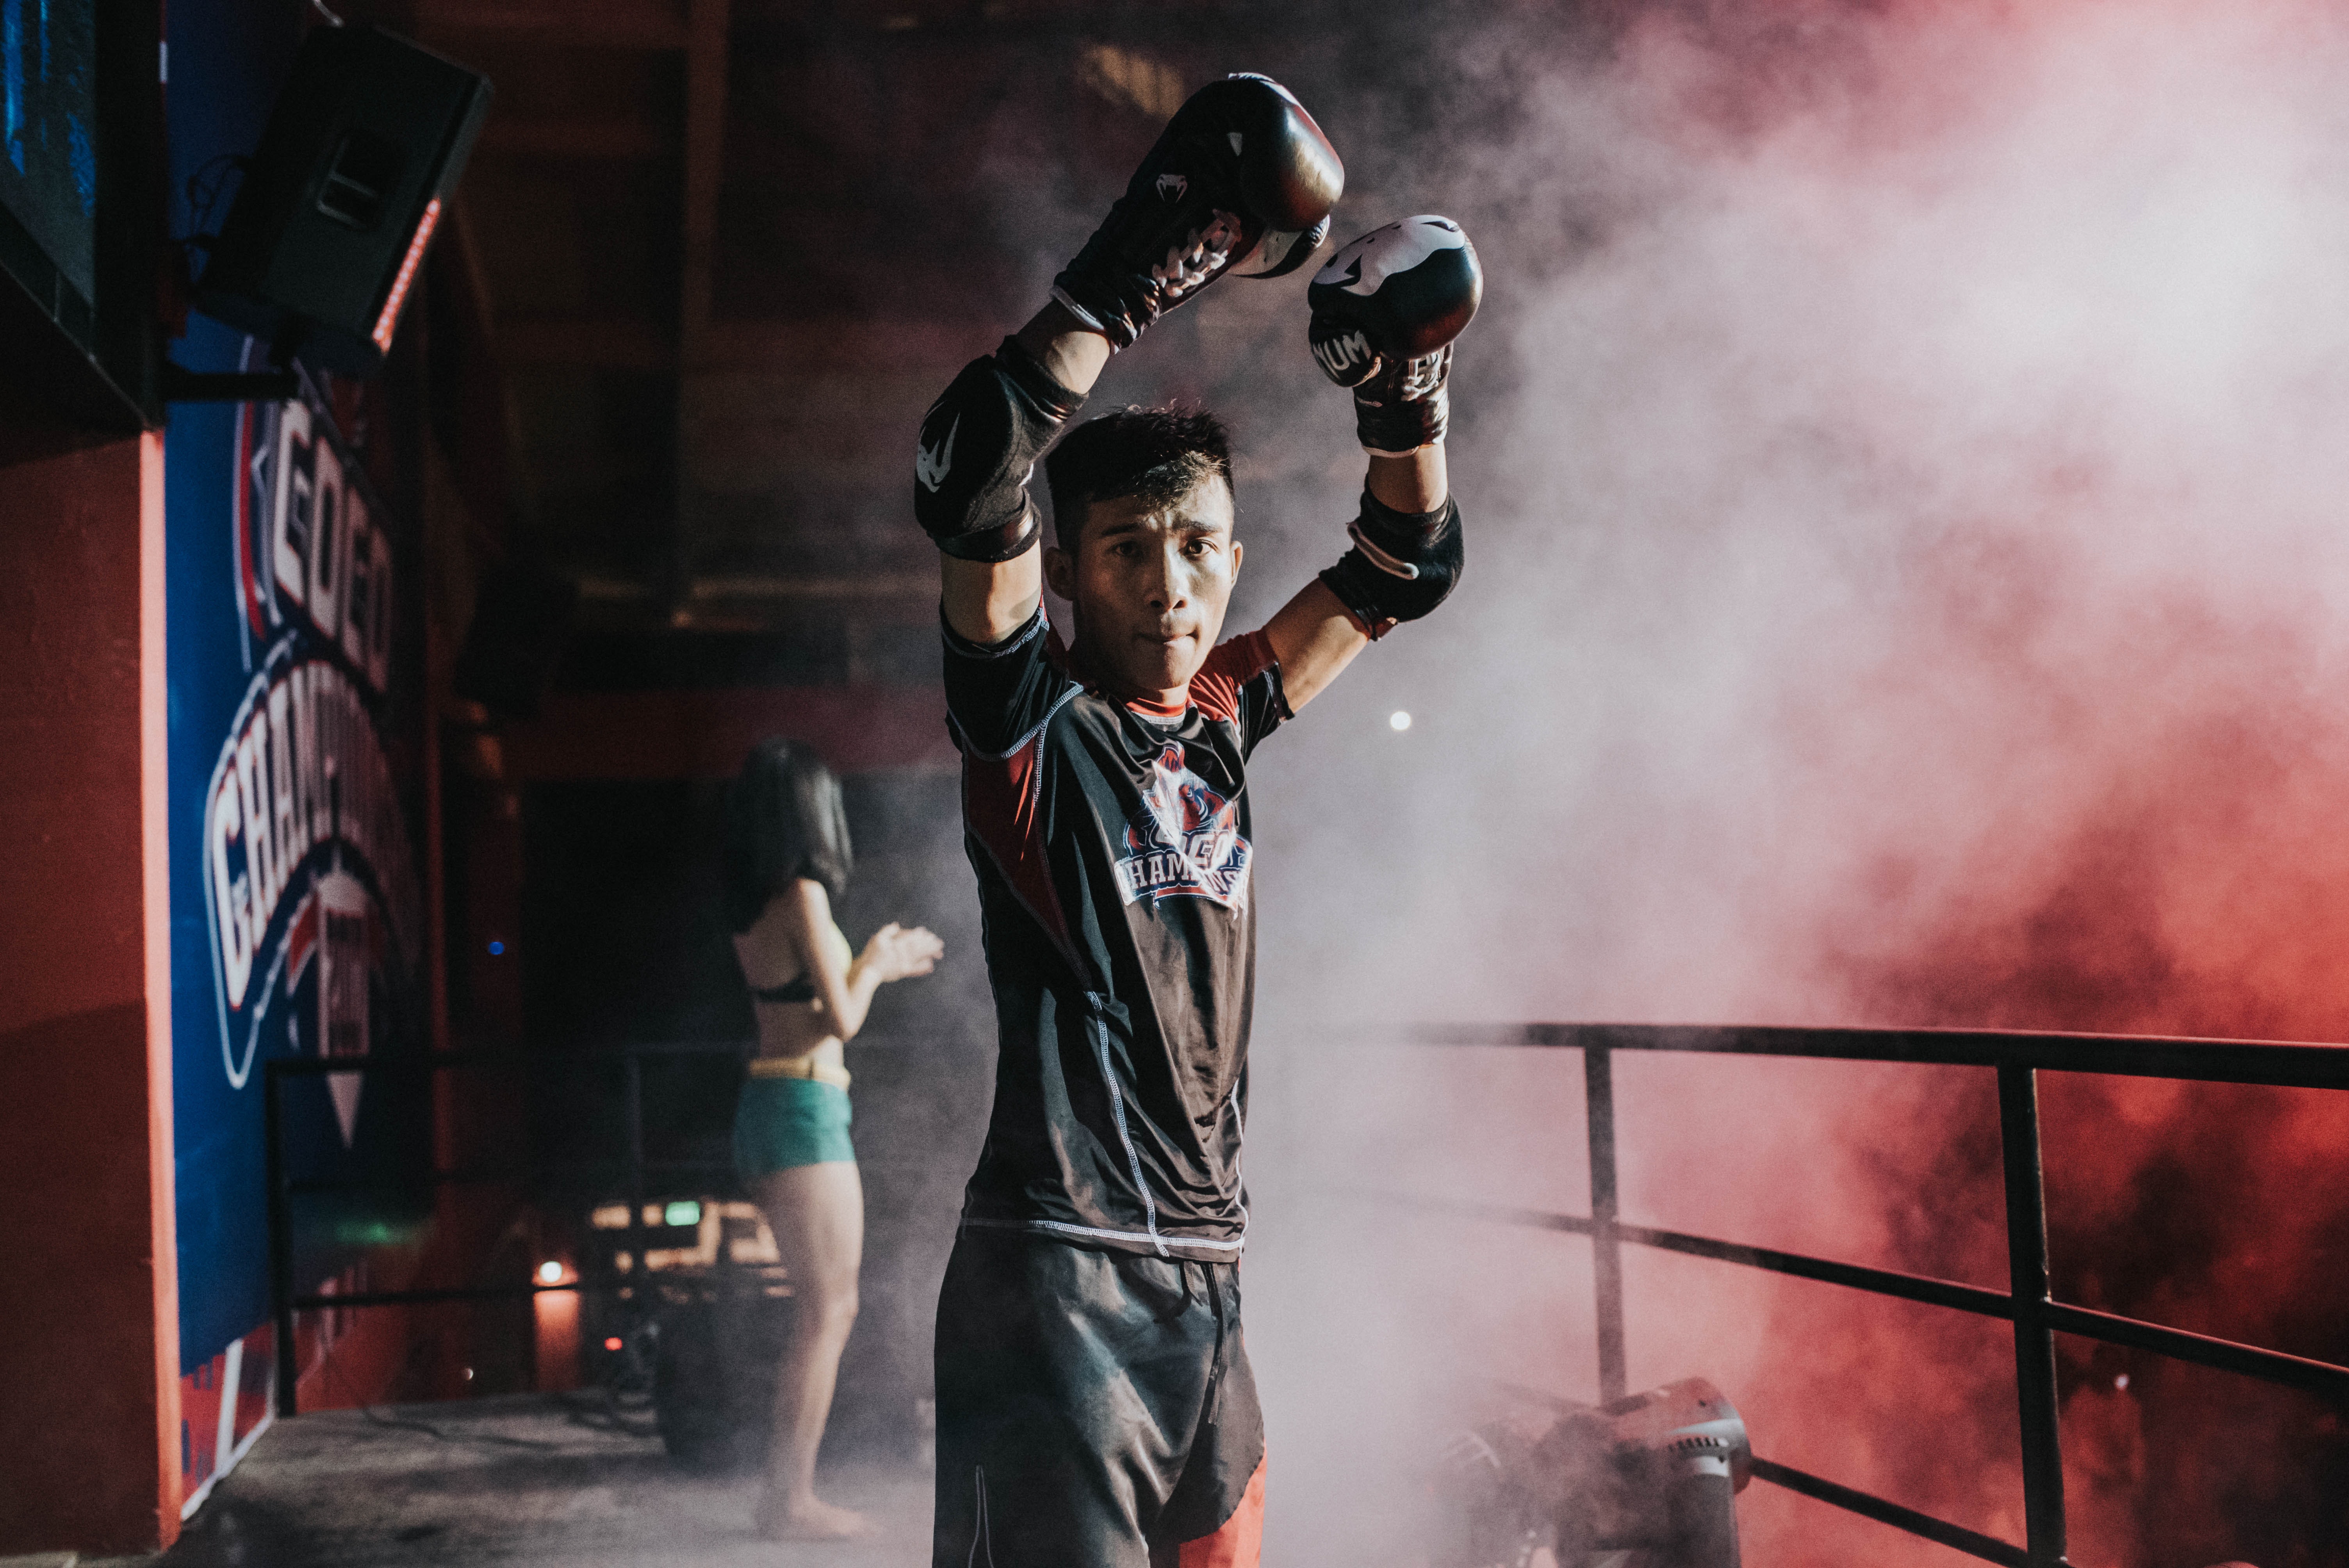
performance, performance art, event, performing arts, music artist, photography, stage, concert